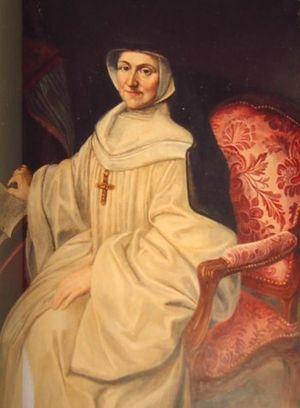
Liste exhaustive des abbesses de l'abbaye de la Cambre.
Séraphine Snoy, née Marie Alexandrine Barbe Snoy, née en 1704 à Malines, est une noble religieuse cistercienne qui fut la 41ᵉ et dernière abbesse de l'abbaye de la Cambre en 1757, morte en 1794. Elle aurait pris le nom de Séraphine en souvenir d'une sœur née en 1702, morte enfant, qu'elle affectionnait beaucoup. Stéphanie Snoy eut un frère jésuite, un autre chanoine de Saint-Servais à Maastricht, et deux sœurs carmélites.
L'abbaye de la Cambre est située dans le quartier de La Cambre à Ixelles, une commune de la Région de Bruxelles-Capitale. Il s'agit d'un ancien monastère de moniales cisterciennes nobles, fondé en 1201 à la source d'un ruisseau, le Maelbeek.